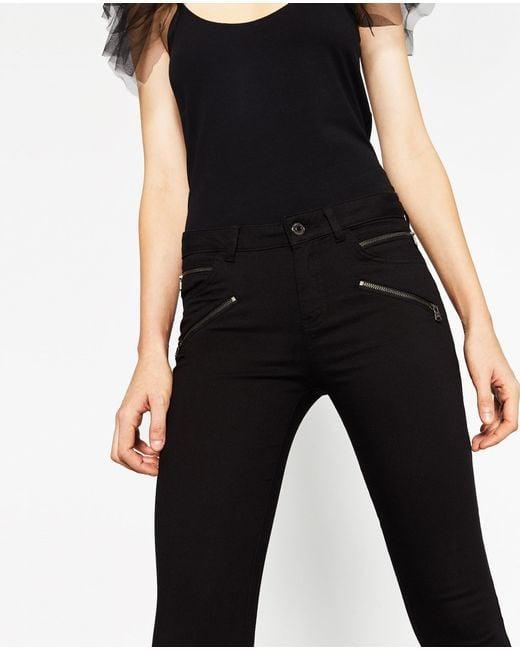
Damen schwarze Freizeithose mit Reißverschlusstaschen